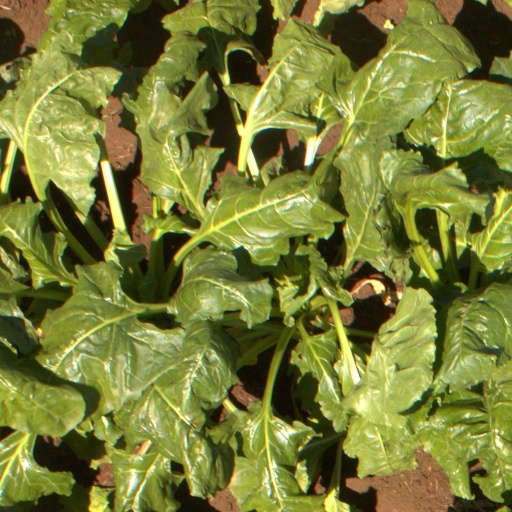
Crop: sugar beet